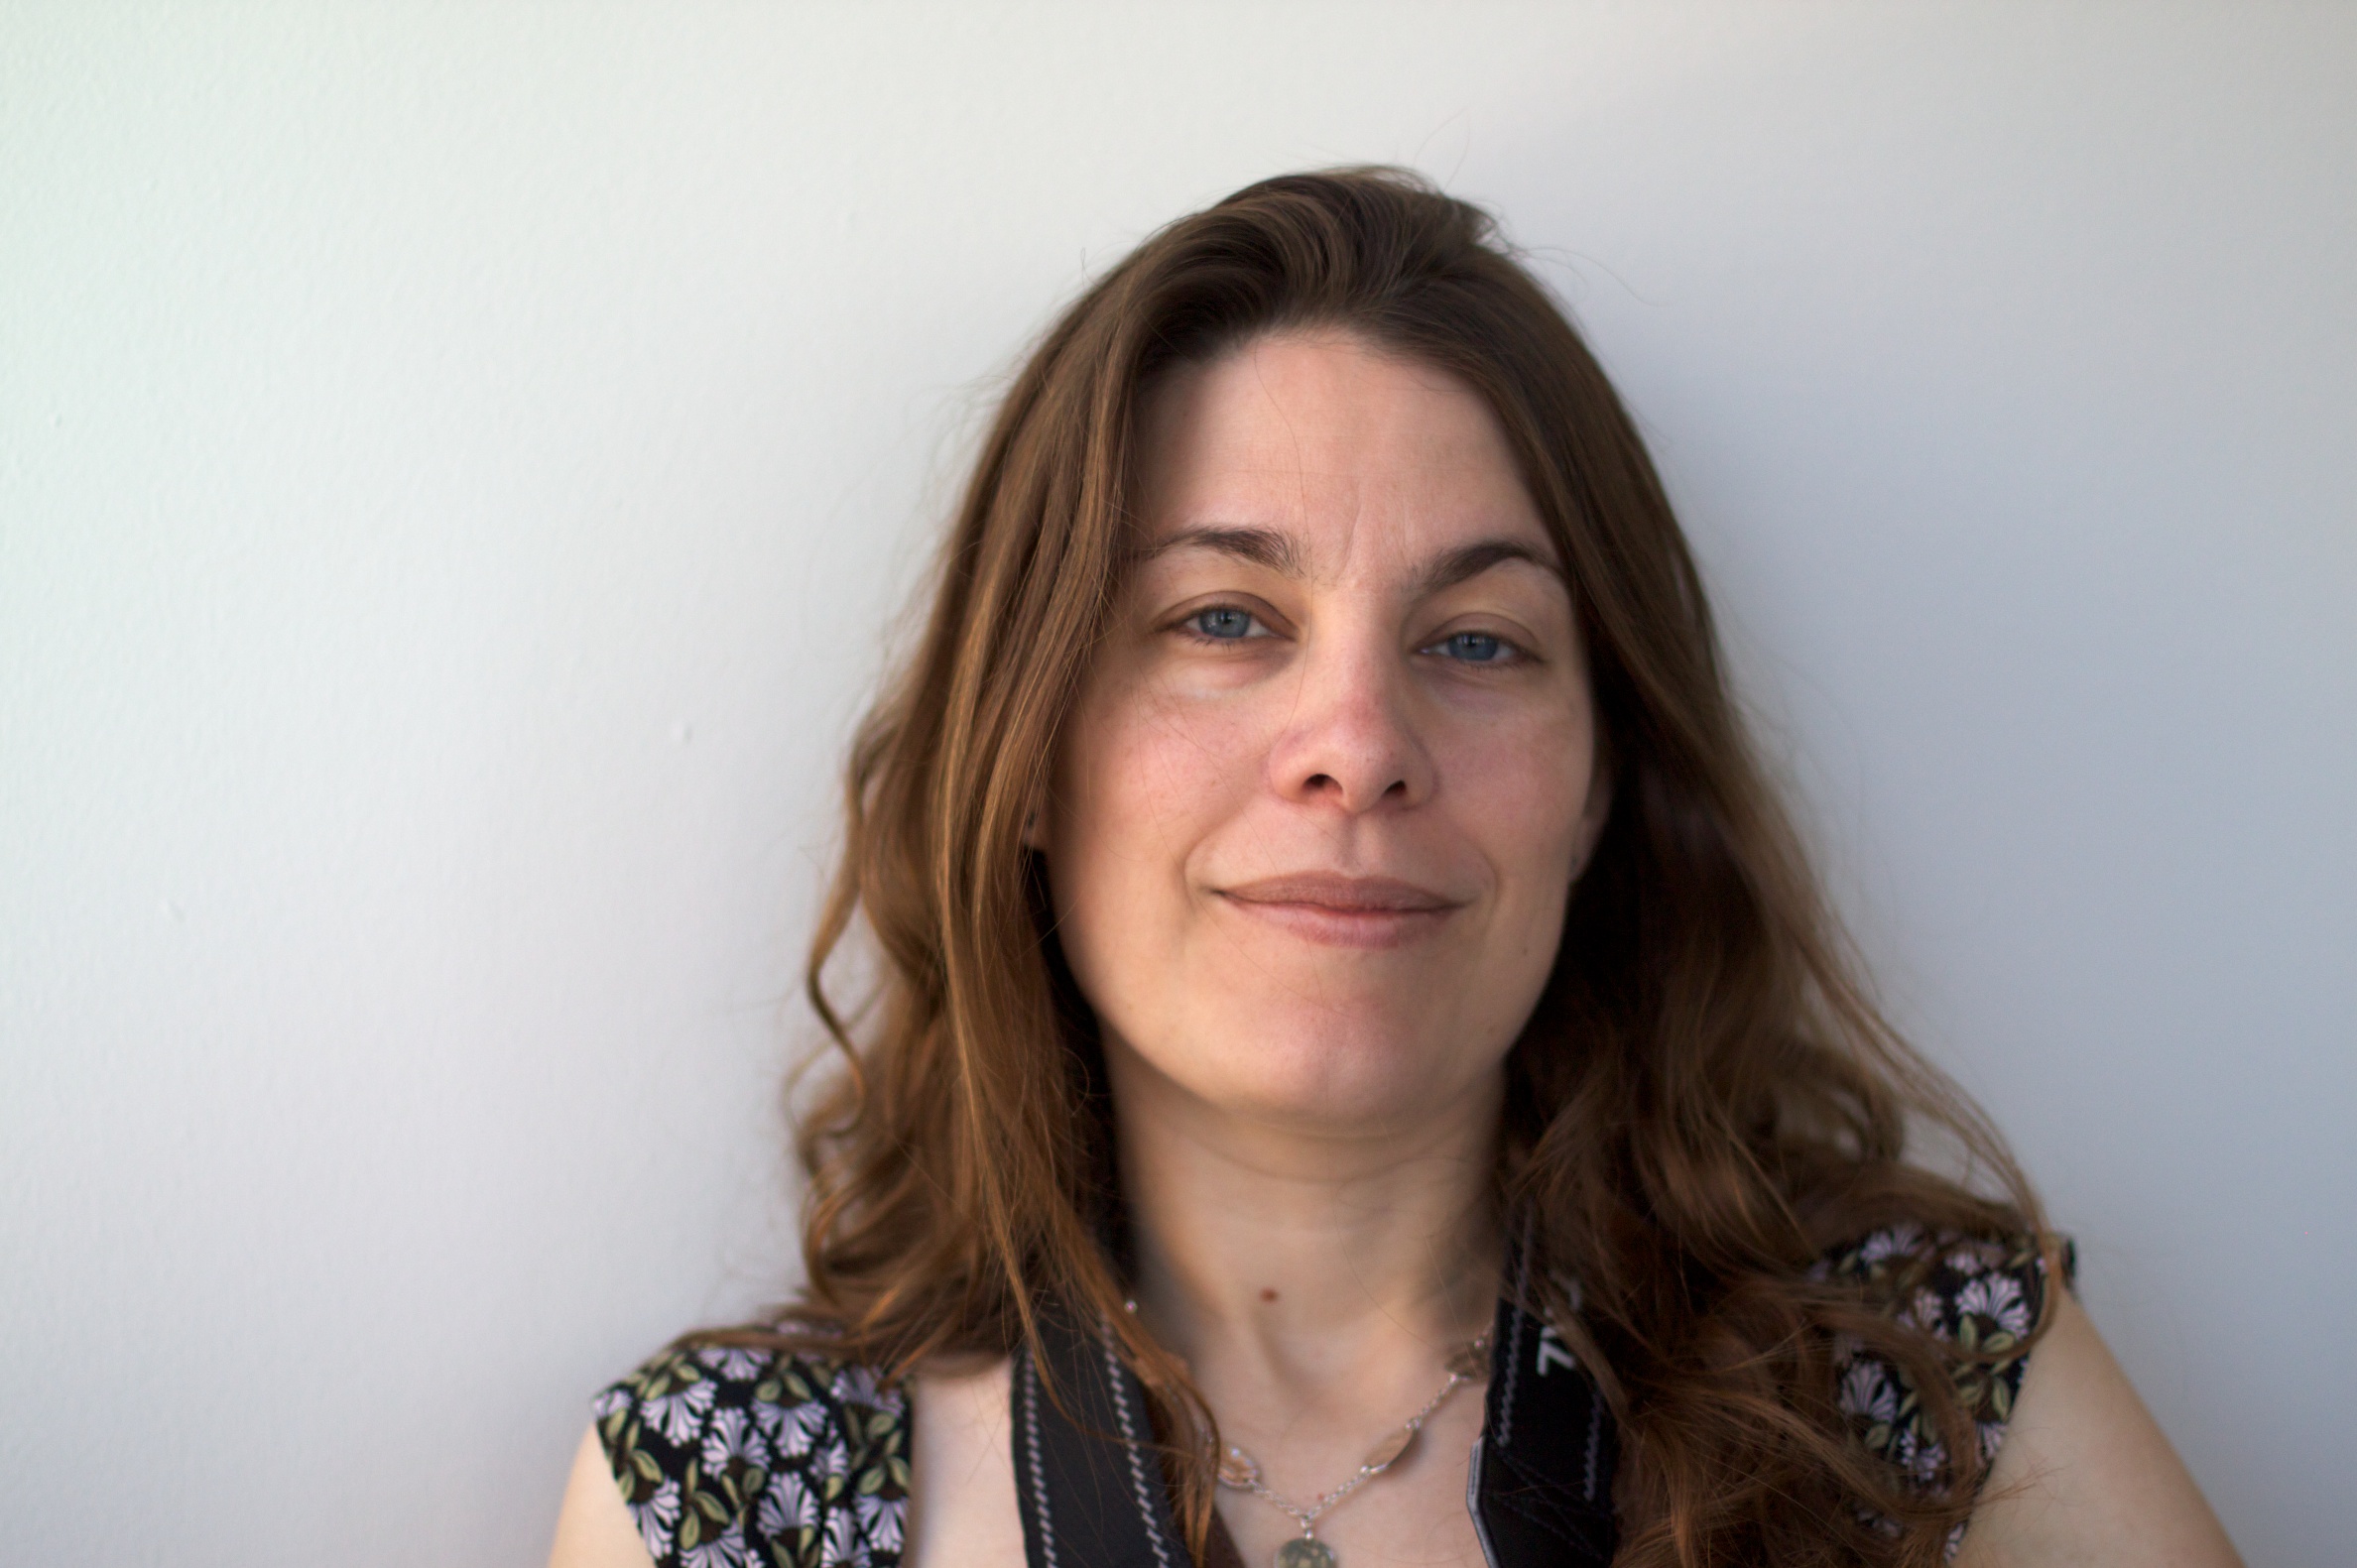
hand, person, girl, woman, hair, photography, portrait, model, lady, facial expression, hairstyle, smile, long hair, face, eye, glasses, head, skin, beauty, photo shoot, brown hair, portrait photography